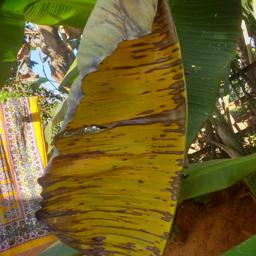
Label: MALBHOG LEAF